Museu Nacional d'Art de Catalunya

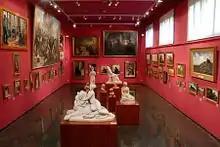
The Victor Balaguer Museum

The first projects to develop the slopes of Montjuïc, turning the mountain into the city's "green lung" and a leisure activity centre for the people of Barcelona, date back to the early 20th century. However, these ideas were given decisive momentum when Montjuïc was chosen as the site for the great International Exhibition organised by the city in 1929. The renowned Modernisme architect Josep Puig i Cadafalch was commissioned to direct the urban development and architectural aspects of this project, and Juan Claude Nicolas Forestier and Nicolau Maria Rubió i Tudurí landscaped the gardens. Under these plans, the Palau Nacional was to be the central palace for the exhibition. In 1923, the dictator Primo de Rivera seized power, with the result that Puig i Cadafalch was removed from the project. A competition to design and build the Palau Nacional was then won by the architects Eugenio P. Cendoya, Enric Catà and Pere Domènech i Roura. The palace was to provide the central venue for a great exhibition entitled Art in Spain and featuring original works and reproductions representing the history of Spanish art, complemented by two extensions: the Poble Espanyol (Spanish Village) architectural site, still open today, and the Palau d'Art Modern (Palace of Modern Art), which was later demolished.